Ol Pejeta Conservancy

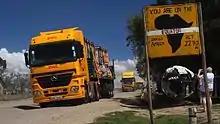
A northern white rhinoceros crosses the equator during translocation to Ol Pejeta Conservancy

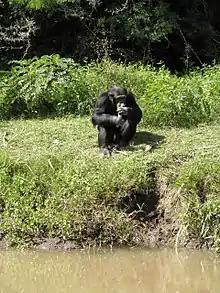
A chimpanzee in the Sanctuary

The northern white rhino is one of the five rhino species still remaining. Closely resembling its southern white cousin, the northern whites were hit particularly hard in the poaching epidemic of the 1980s and early 90s and it is now considered extinct in the wild. On 20 December 2009 Ol Pejeta became home to four of the then seven rhinos left in captivity. Two males and two females were moved from Dvůr Králové Zoo in the Czech Republic in the hope that the climate and rich grasslands of Ol Pejeta, a native habitat for the animals, would provide them with more favourable breeding conditions.